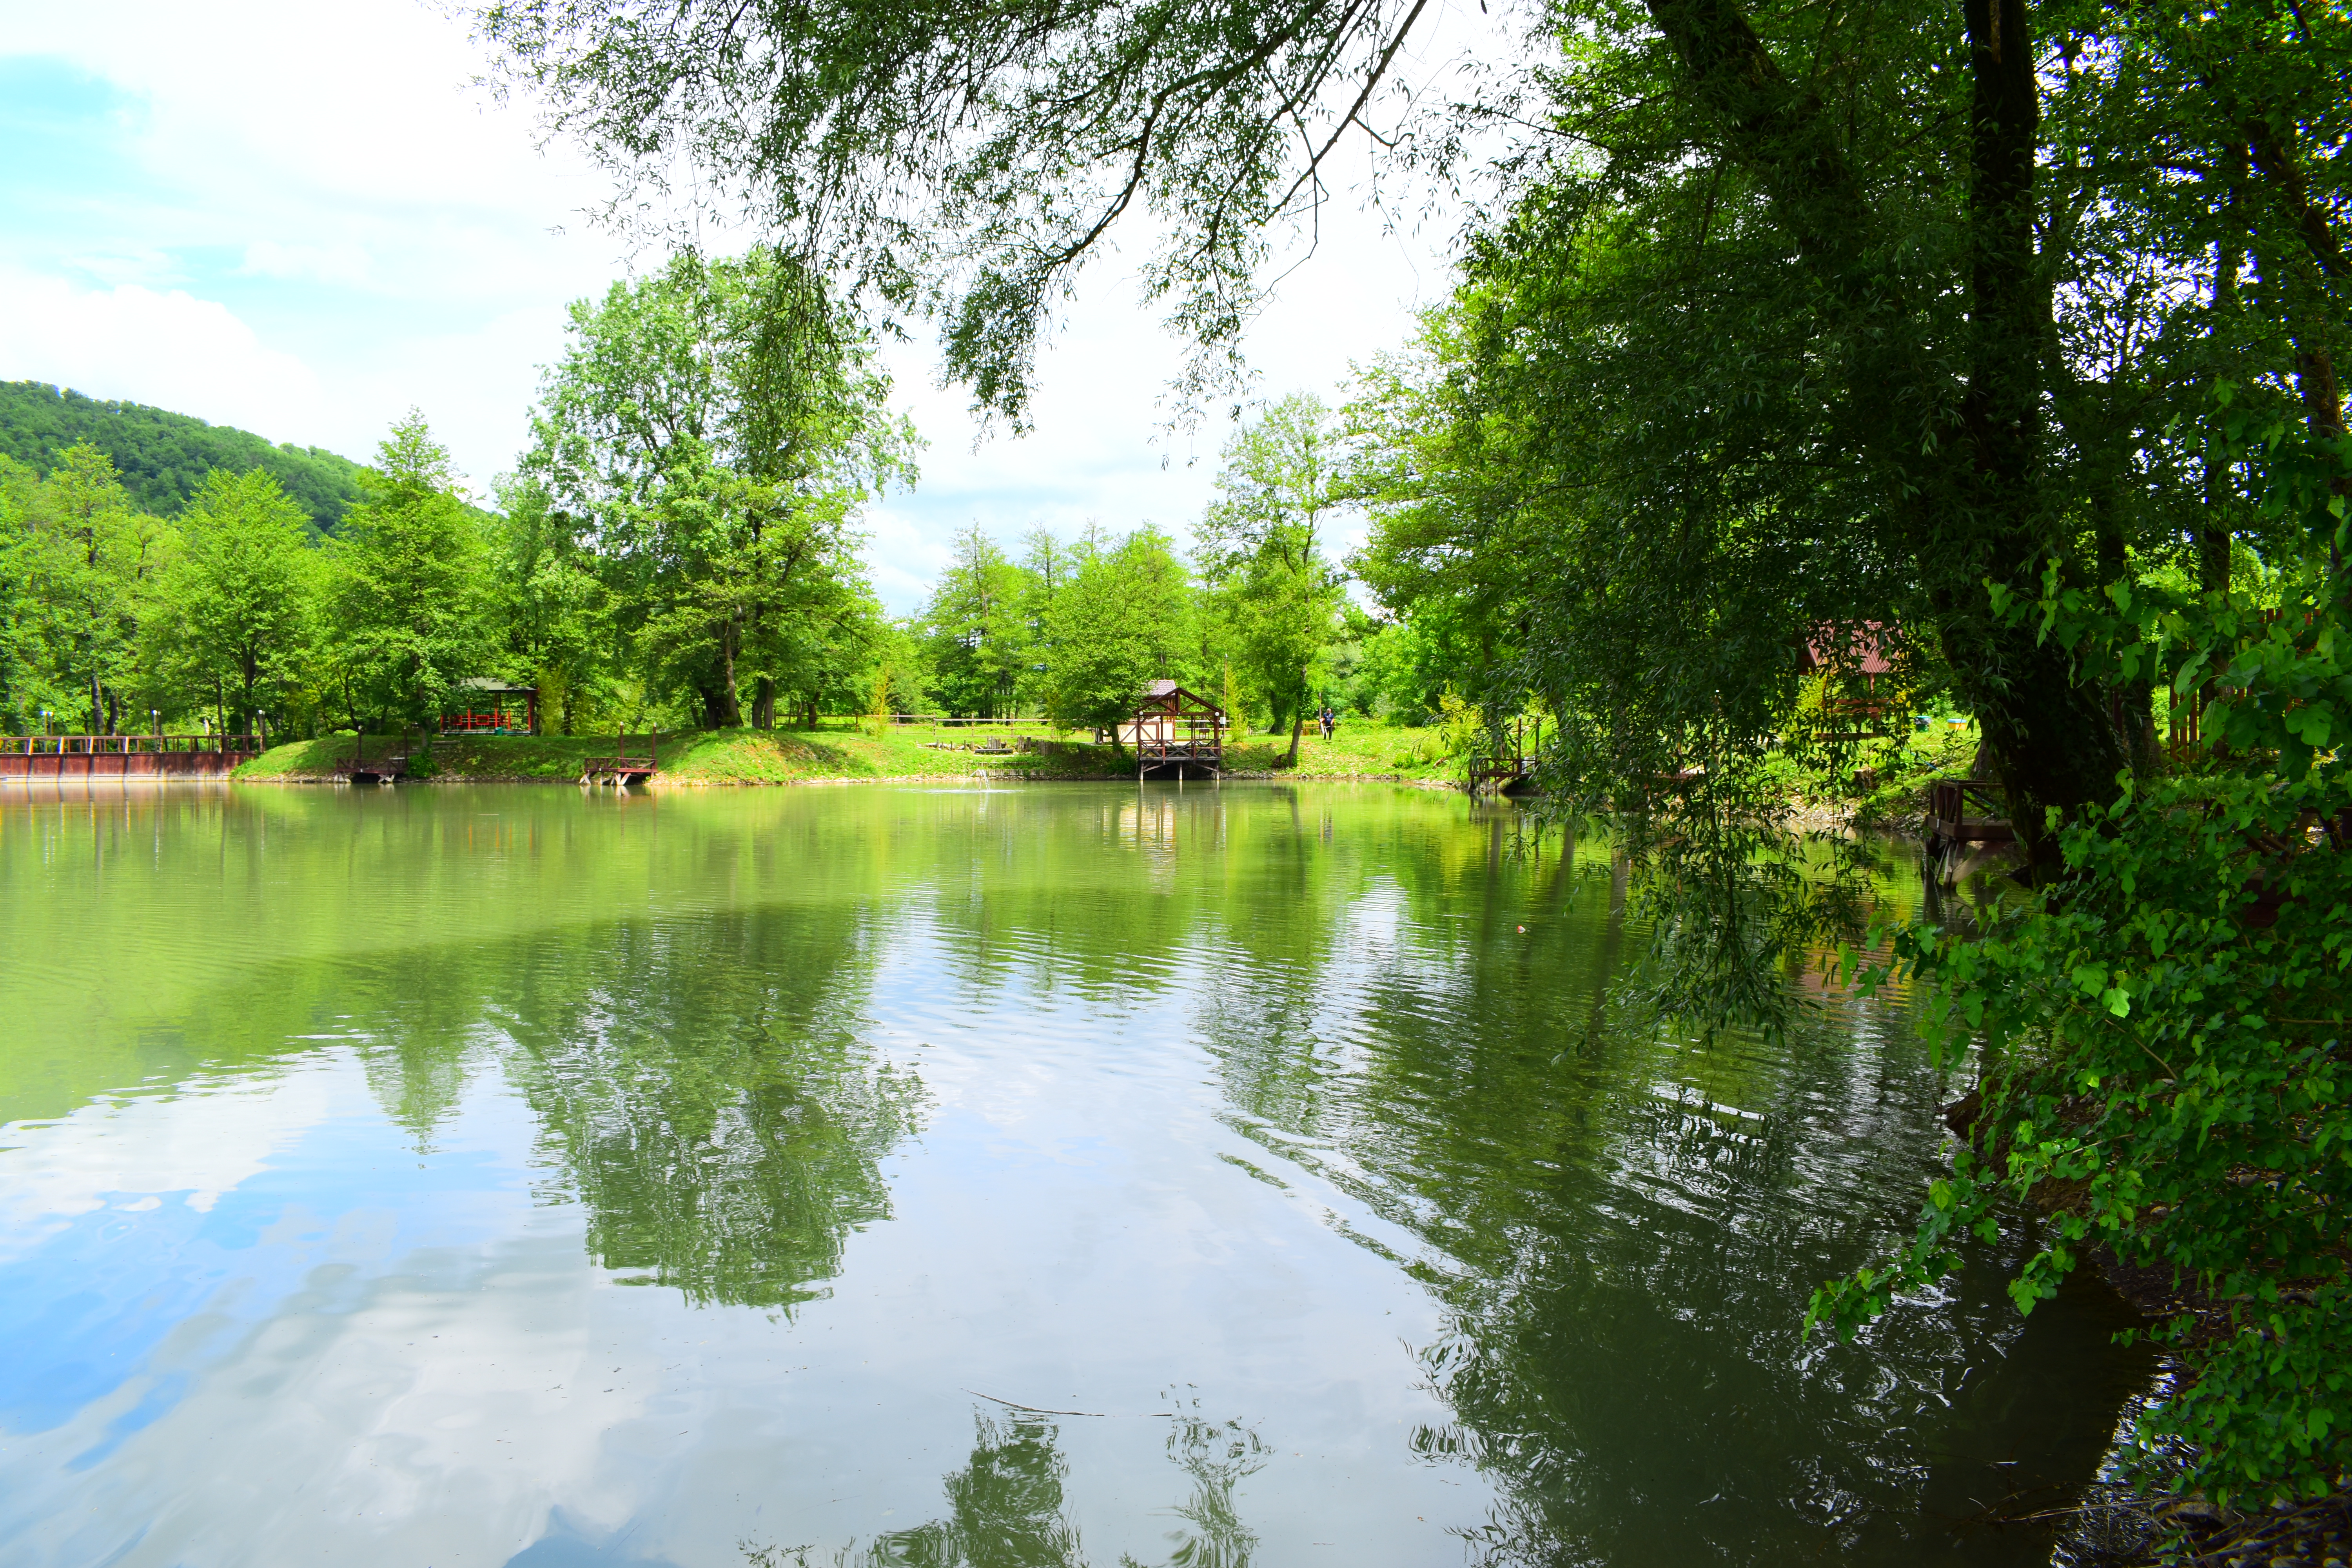
natural, water, sky, plant, cloud, natural landscape, tree, natural environment, botany, fluvial landforms of streams, lake, lacustrine plain, grass, watercourse, bank, landscape, riparian zone, waterway, forest, wetland, grassland, leisure, reflection, Freshwater marsh, wildlife, reservoir, jungle, cumulus, marsh, garden, riparian forest, symmetry, floodplain, horizon, fen, lake district, channel, pond, loch, bog, stream, tarn, canal, house, tropics, bayou, swamp, rainforest, hill, river